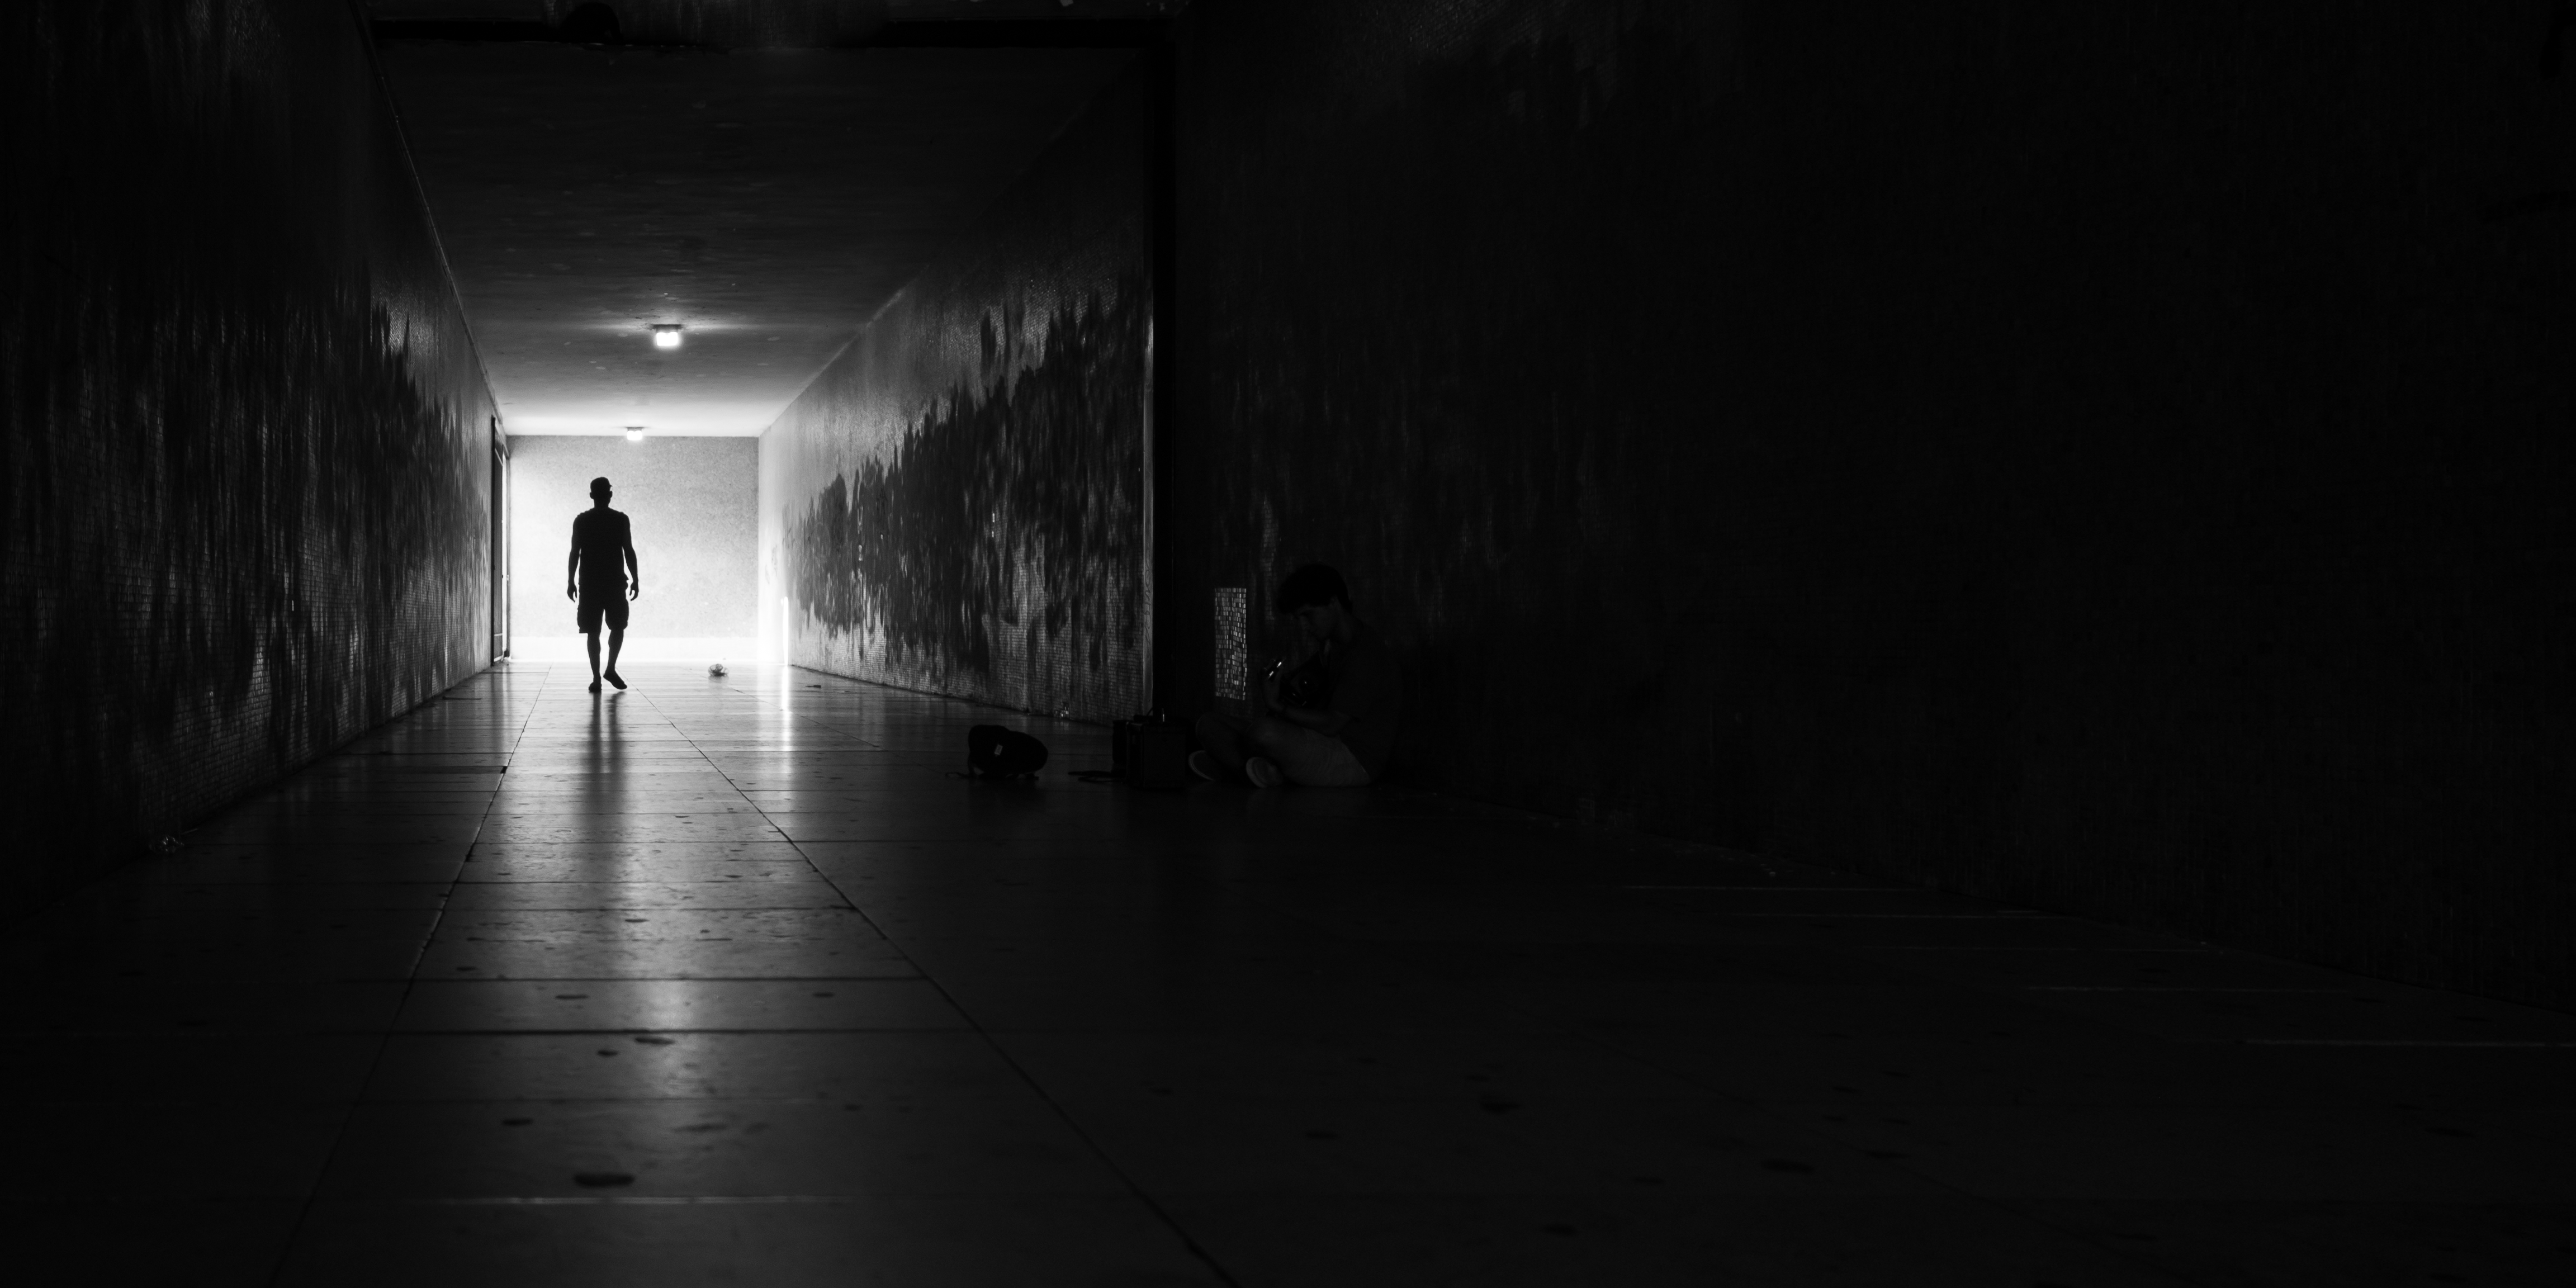
light, black and white, white, street, night, photography, ebook, shadow, training, darkness, black, monochrome, lighting, streetphotography, flickr, thomas, video, olympus, snapshot, omd, fuji, leica, midnight, monochrom, leuthard, hcb, thomasleuthard, monochrome photography, film noir